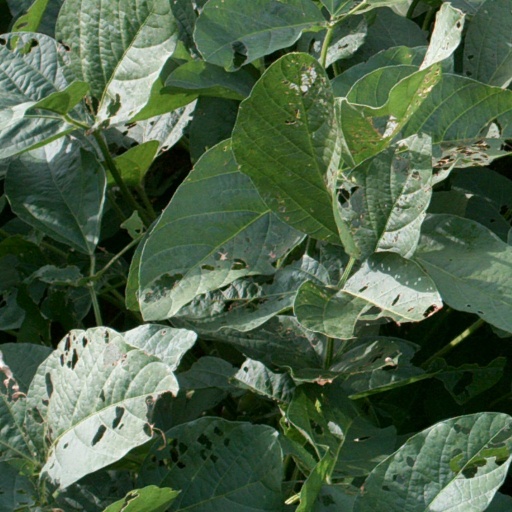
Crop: soybean